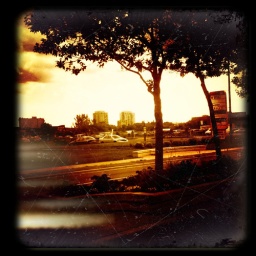
trees surrounded by roads and malls in north york